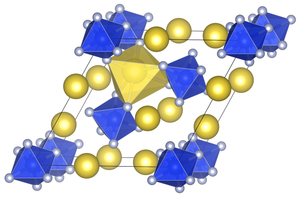
Natriumfluorosilikat
Natriumfluorosilikat er en kemisk forbindelse med den kemiske formel Na₂[SiF₆].